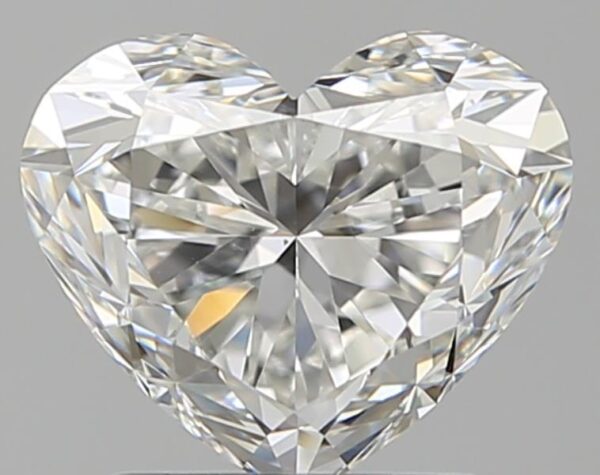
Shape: heart
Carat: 1.6
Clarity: VS1
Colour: H
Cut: EX
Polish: EX
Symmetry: EX
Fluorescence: N
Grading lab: GIA
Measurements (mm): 6.73 x 8.01 x 4.76